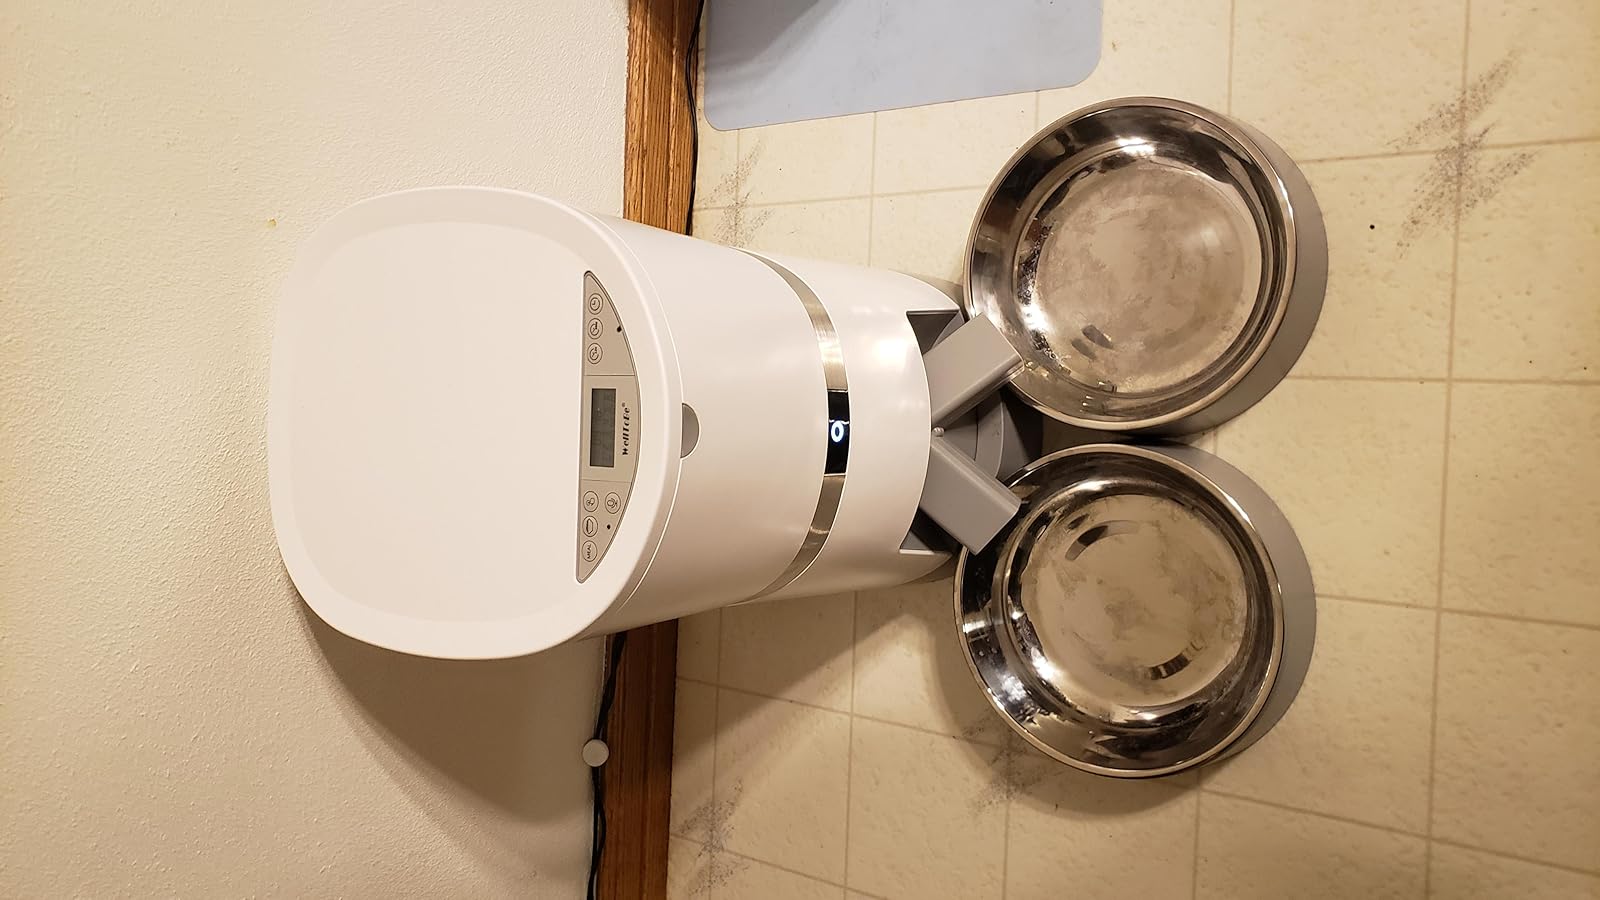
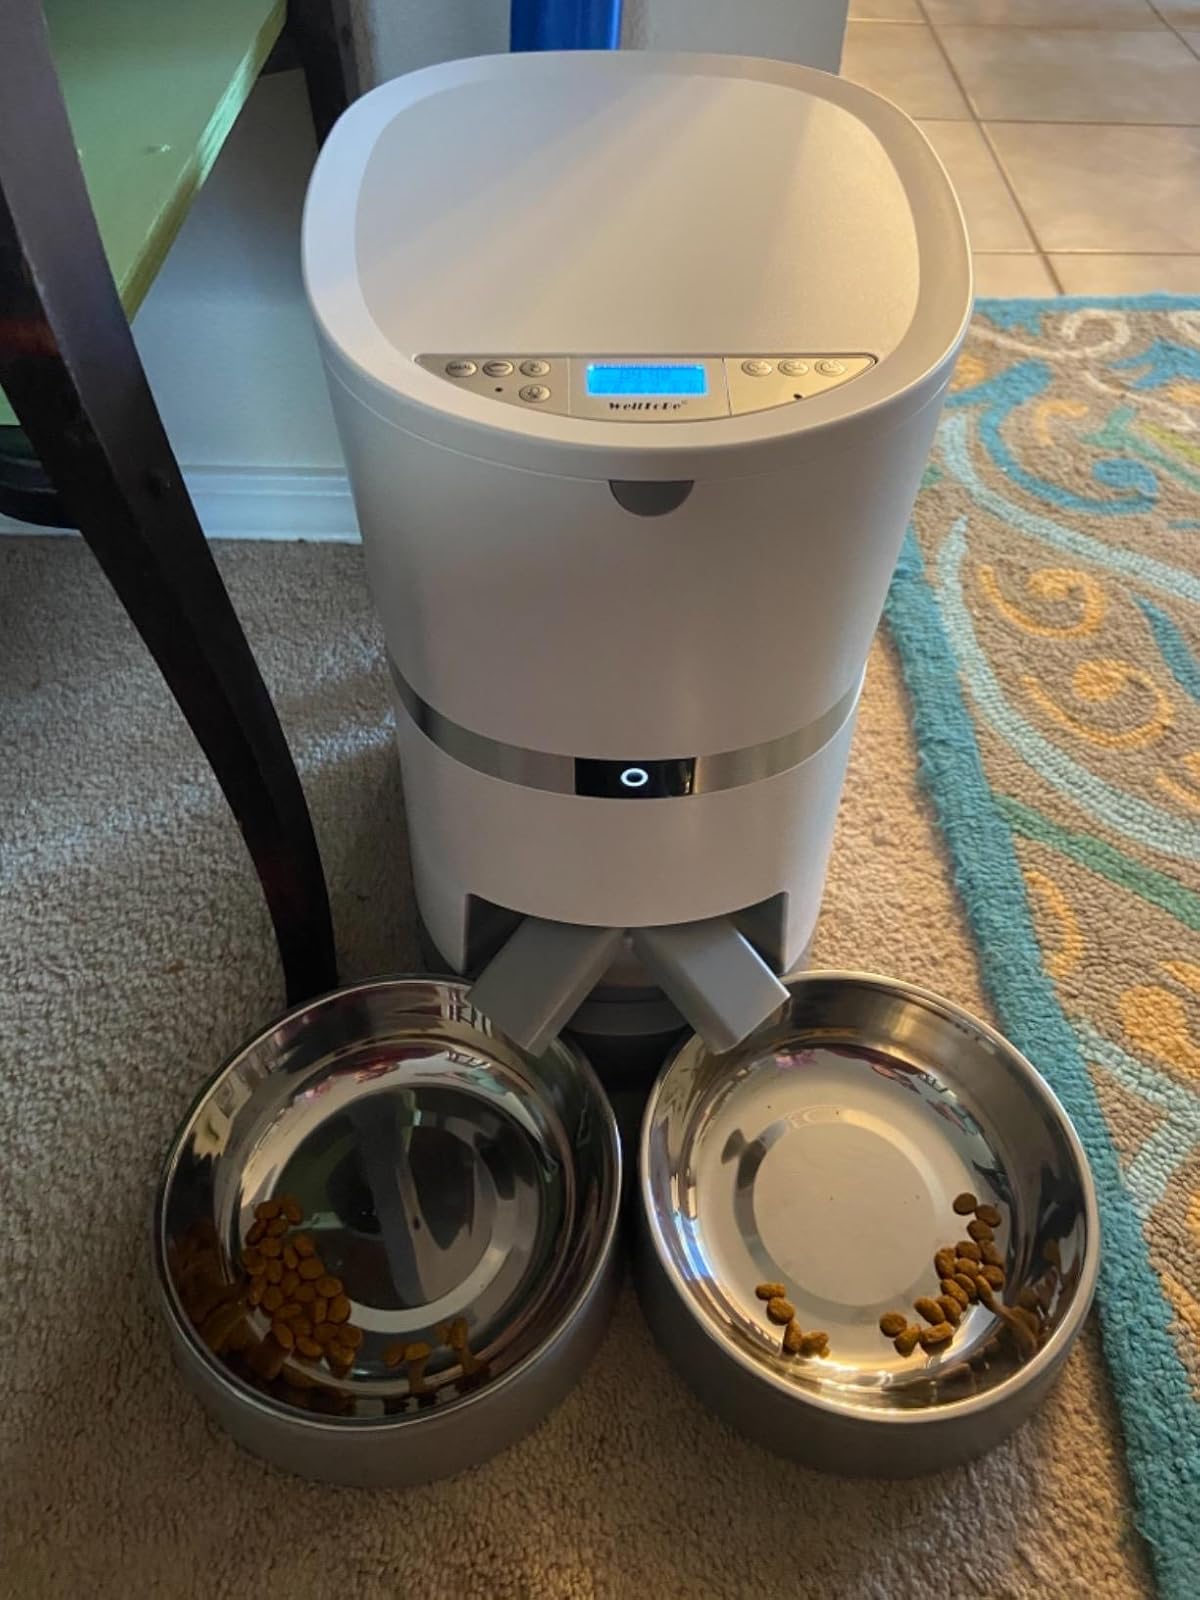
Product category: items_feeder
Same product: yes